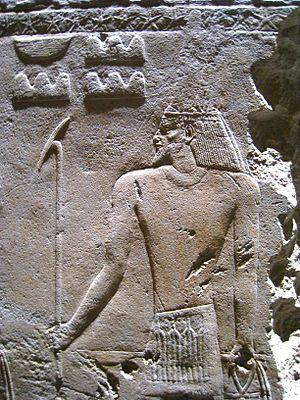
Relief du temple funéraire de Sahourê. Le dieu «
Dans la mythologie égyptienne Sopdou est le dieu faucon de l'est qui protège la route du désert contre les envahisseurs asiatiques.